Declan Jones

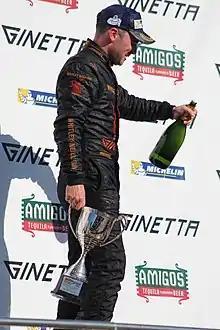
Declan Jones 2nd race win at Rockingham circuit..

That result – combined with a seventh place in race 3 that was broadcast live on UK television on ITV4 – saw him pick up 71 points in total from the weekend, moving the Rob Boston Racing-Whitely Neill Gin team man back up to fifth in the Championship with 243 points in total.